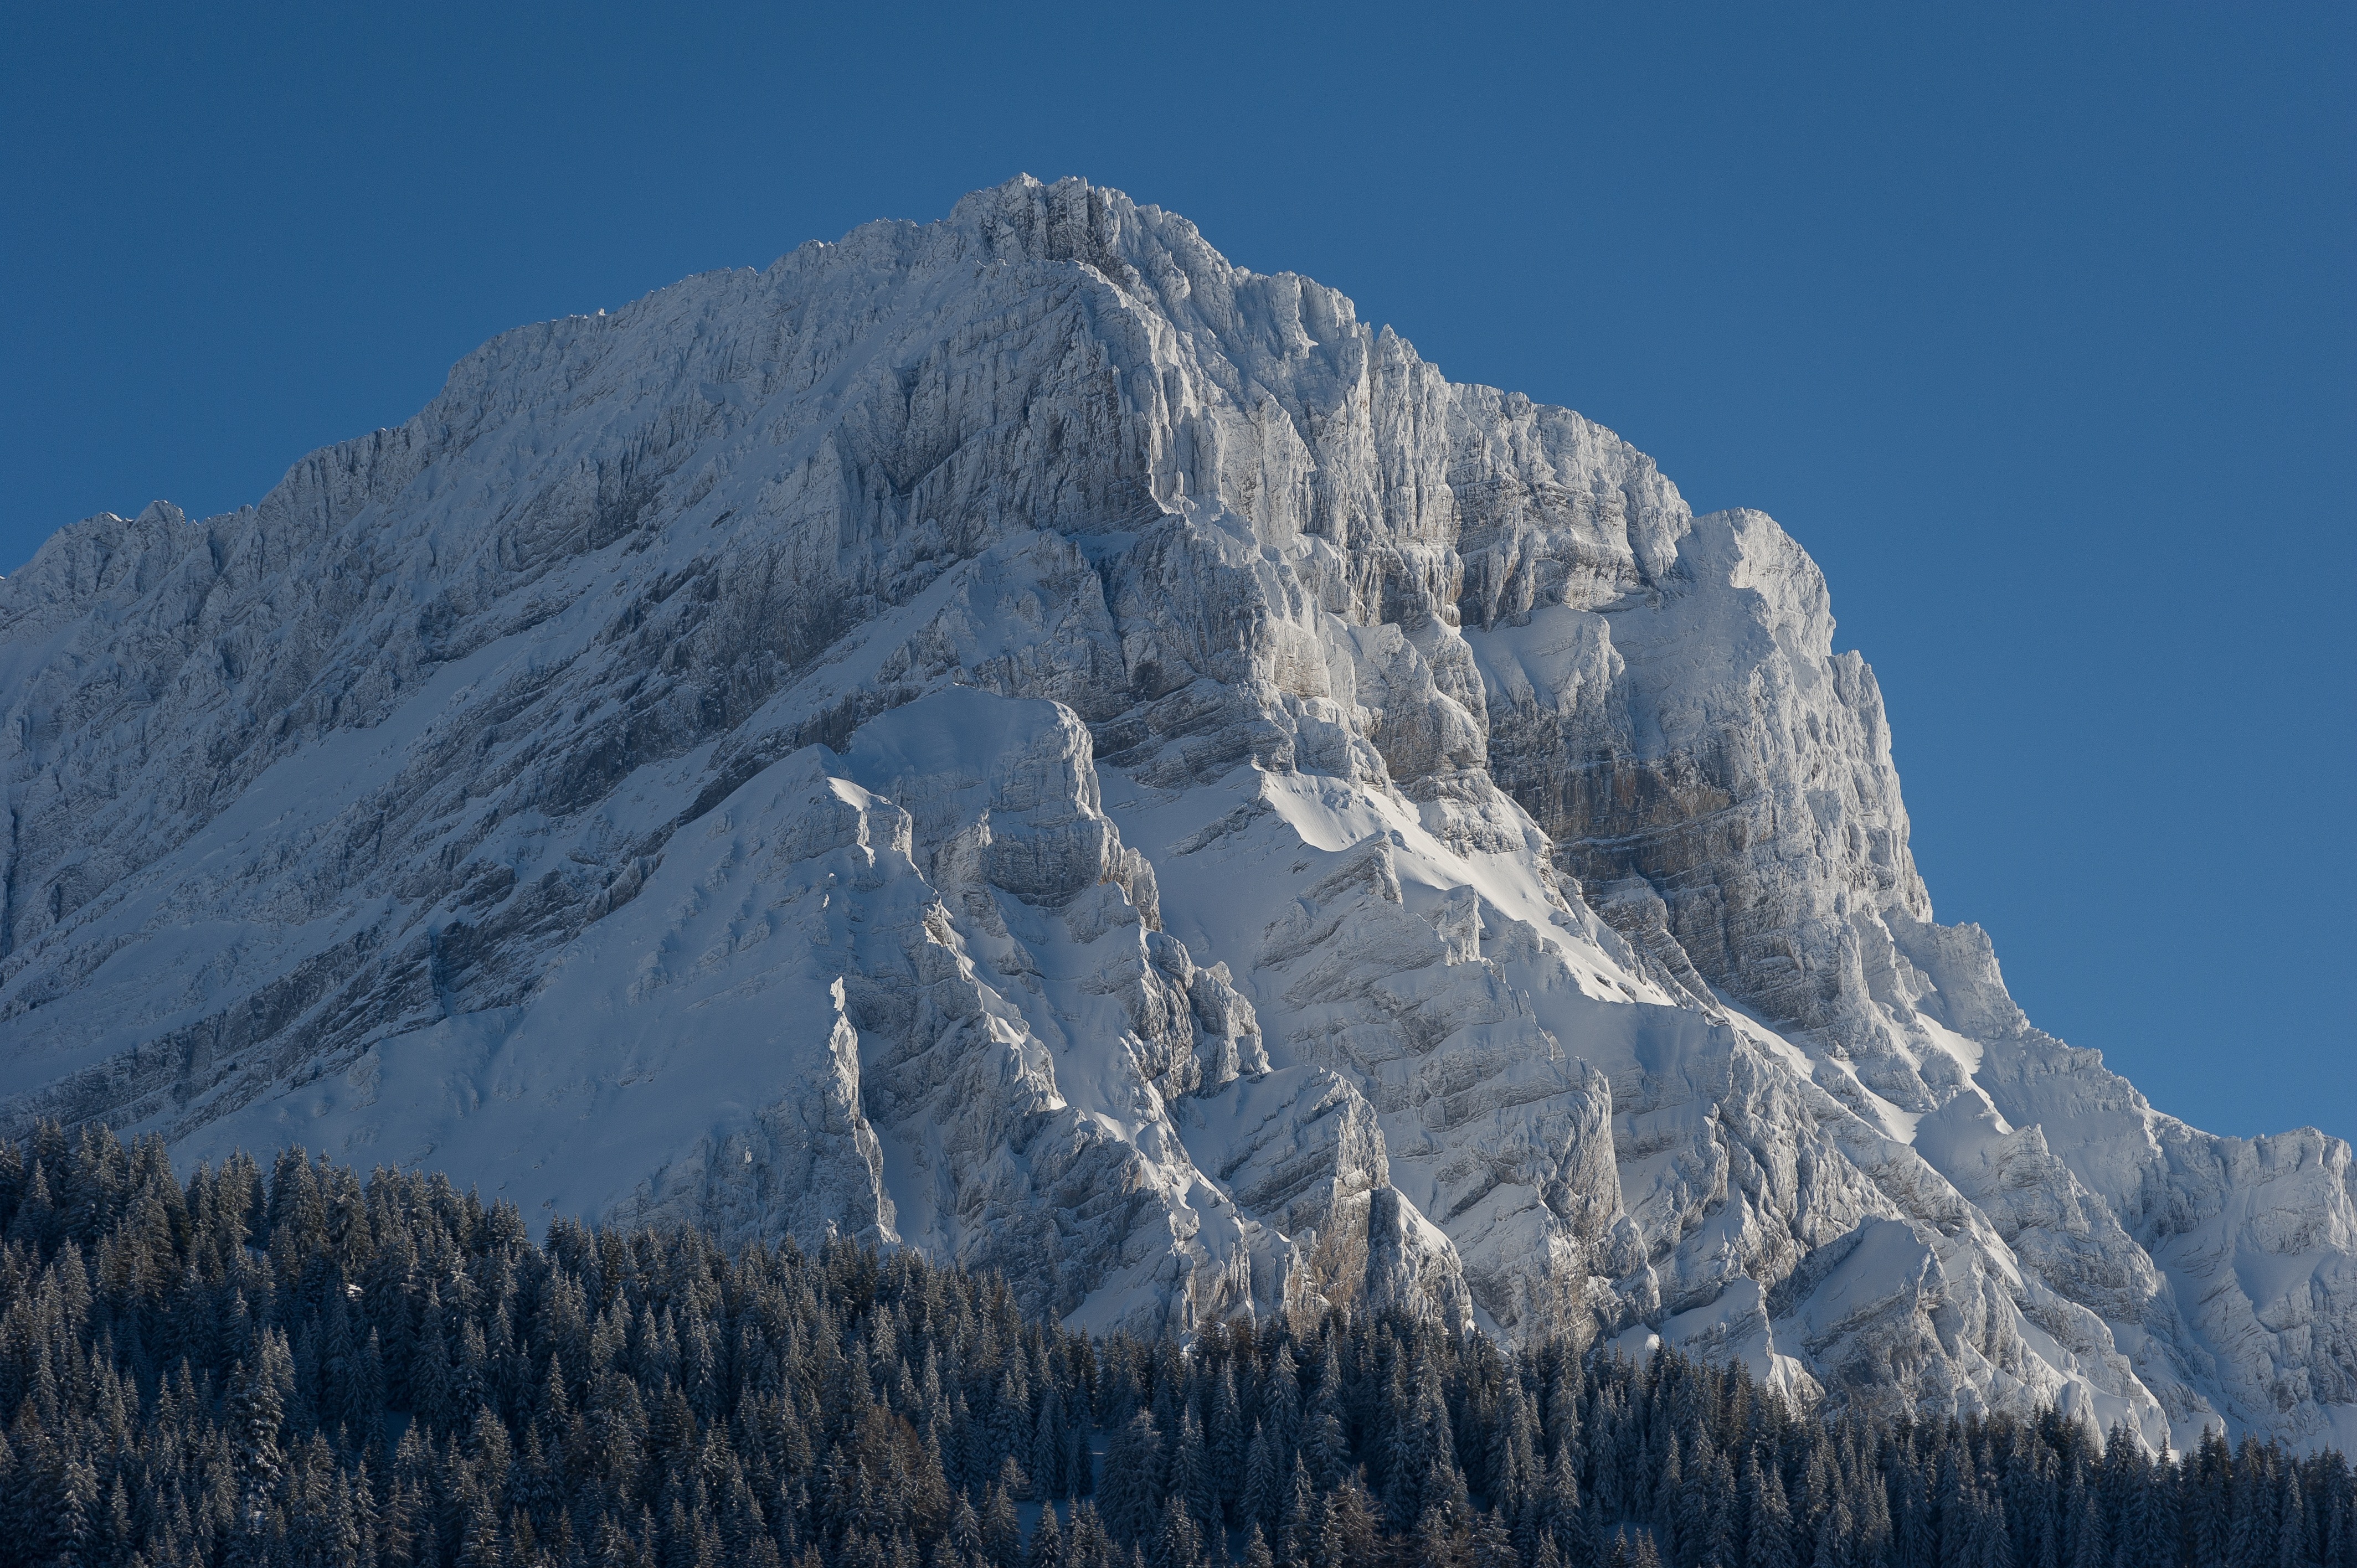
landscape, nature, wilderness, mountain, snow, winter, adventure, mountain range, weather, snowy, season, ridge, summit, massif, alps, plateau, fell, cirque, landform, geographical feature, mountainous landforms, geological phenomenon